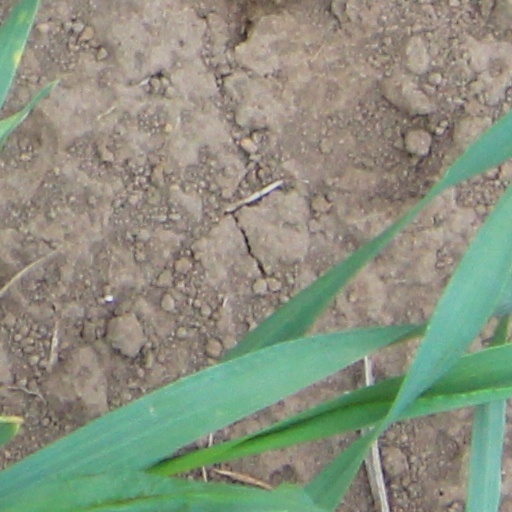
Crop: wheat